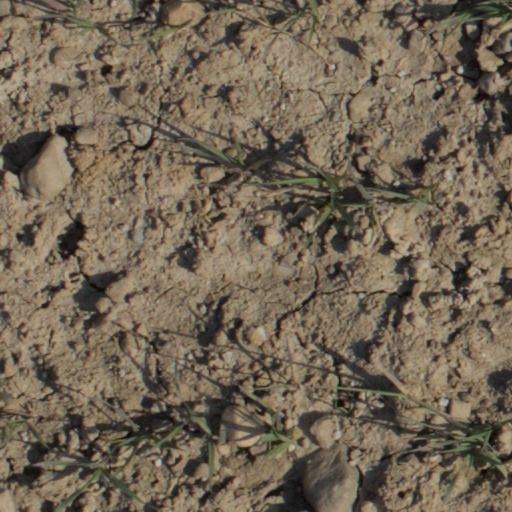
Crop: wheat